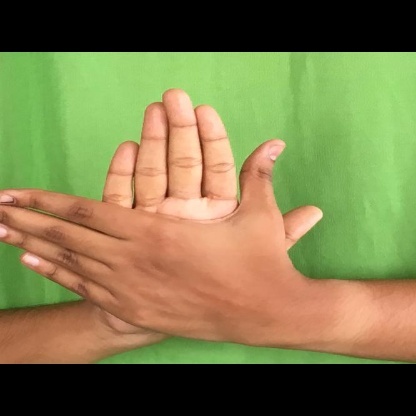
Mudra: Chakra